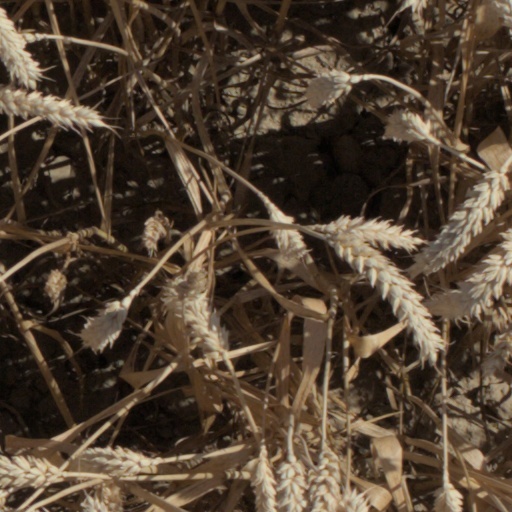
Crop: wheat